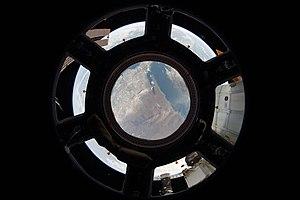
Le comté de Door est l'un des 72 comtés de l'État du Wisconsin, aux États-Unis.